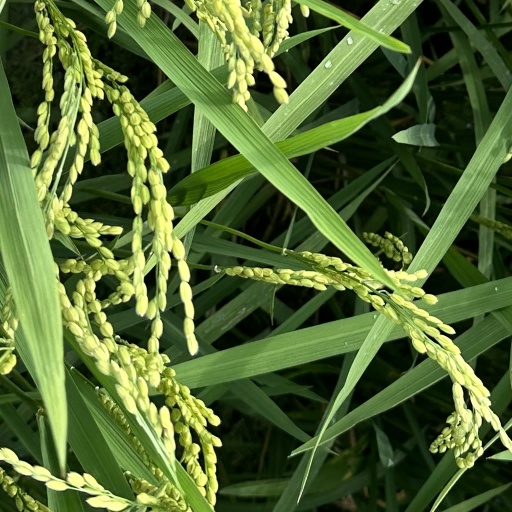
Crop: rice